Lies We Tell

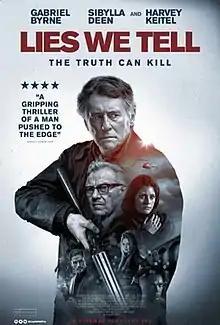
Film poster

Lies We Tell is a 2017 British crime thriller film directed by Mitu Misra and starring Gabriel Byrne, Sibylla Deen and Harvey Keitel. It is Misra's directorial debut.